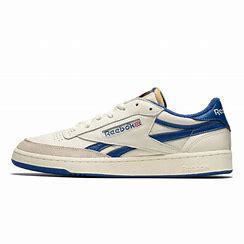
Brand: Reebok
Model: Club C Revenge